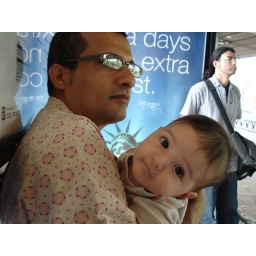
In the bus station in front of our house in Bishopsbridge road in London